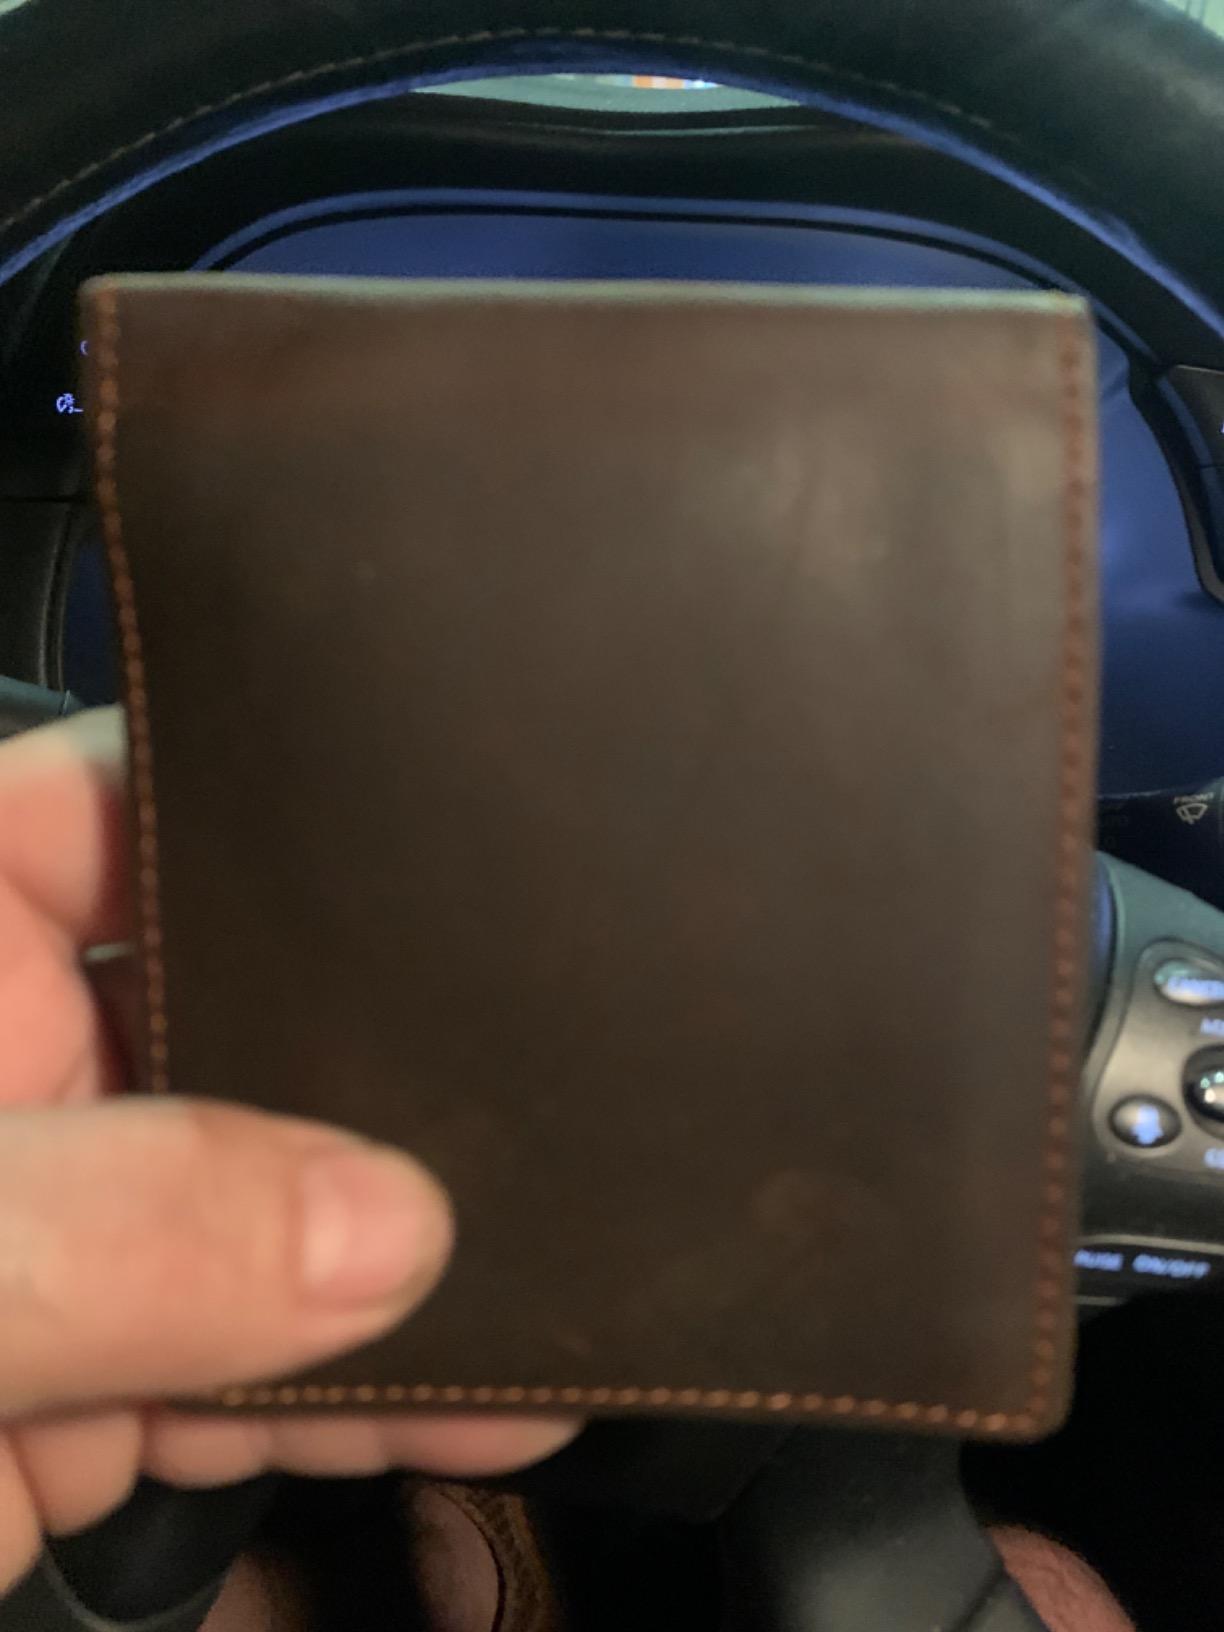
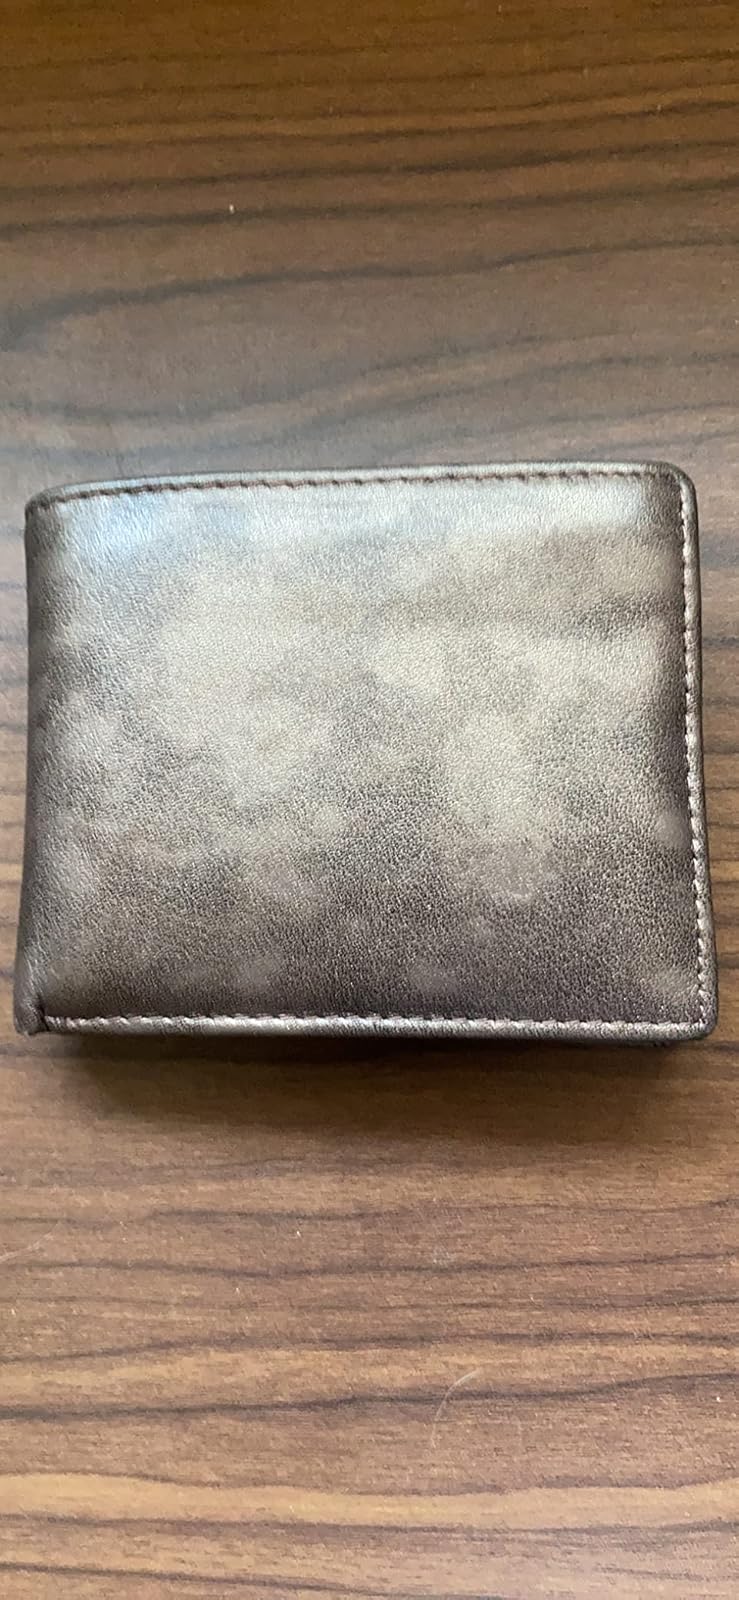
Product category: accessories_wallet
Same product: no